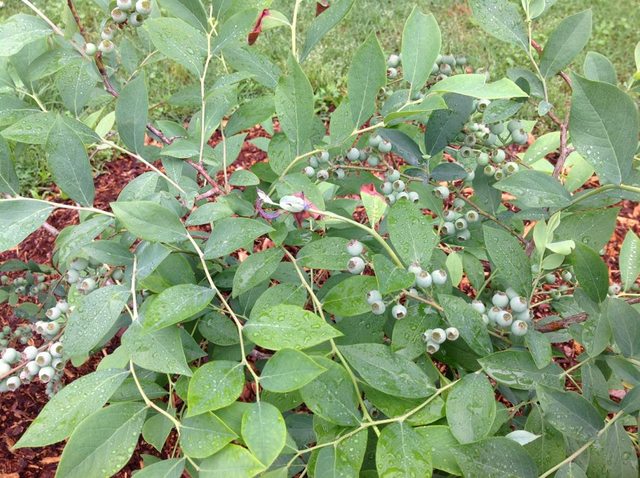
Labels: Blueberry leaf, Blueberry leaf, Blueberry leaf, Blueberry leaf, Blueberry leaf, Blueberry leaf, Blueberry leaf, Blueberry leaf, Blueberry leaf, Blueberry leaf, Blueberry leaf, Blueberry leaf, Blueberry leaf, Blueberry leaf, Blueberry leaf, Blueberry leaf, Blueberry leaf, Blueberry leaf, Blueberry leaf, Blueberry leaf, Blueberry leaf, Blueberry leaf, Blueberry leaf, Blueberry leaf, Blueberry leaf, Blueberry leaf